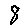
Label: 8